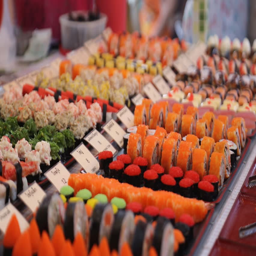
close up of sushi at an outdoor market at night